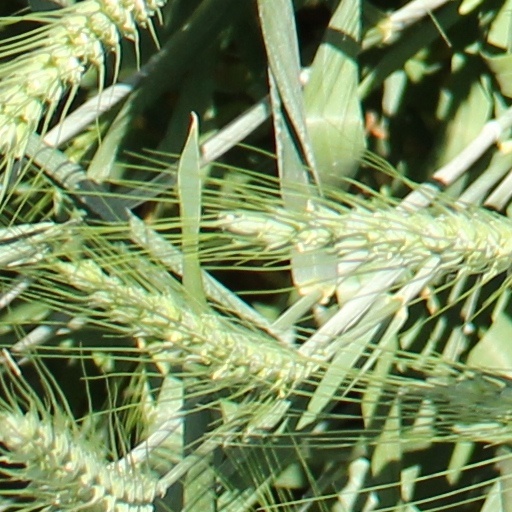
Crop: wheat